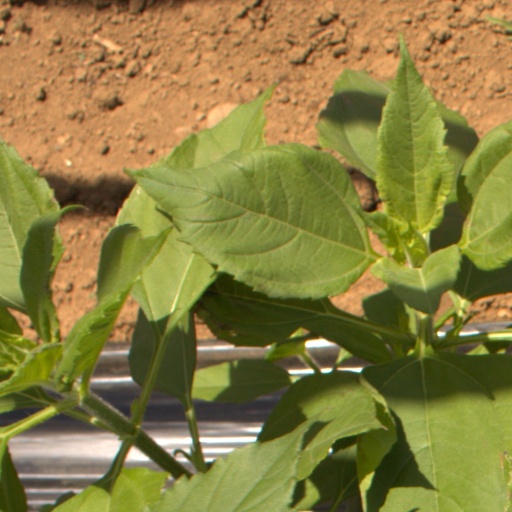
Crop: Jerusalem artichoke